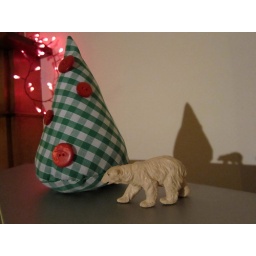
Another animal that Dave found in his bag of tricks that seemed suitably Christmassy.